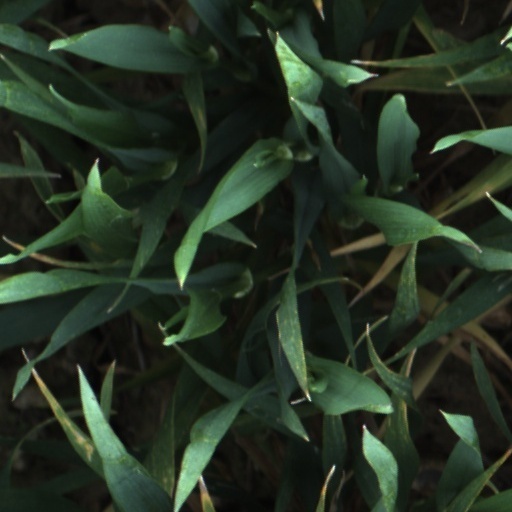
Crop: wheat